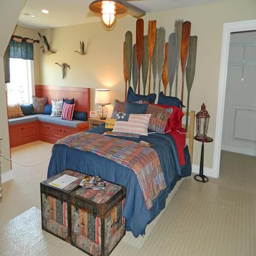
great idea for a headboard in a bedroom with nautical theme